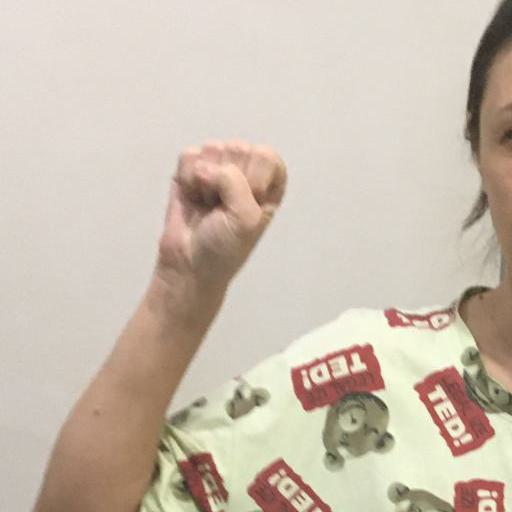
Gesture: fist